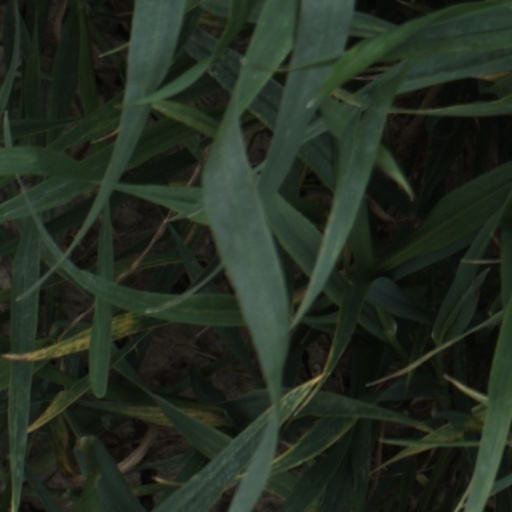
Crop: wheat